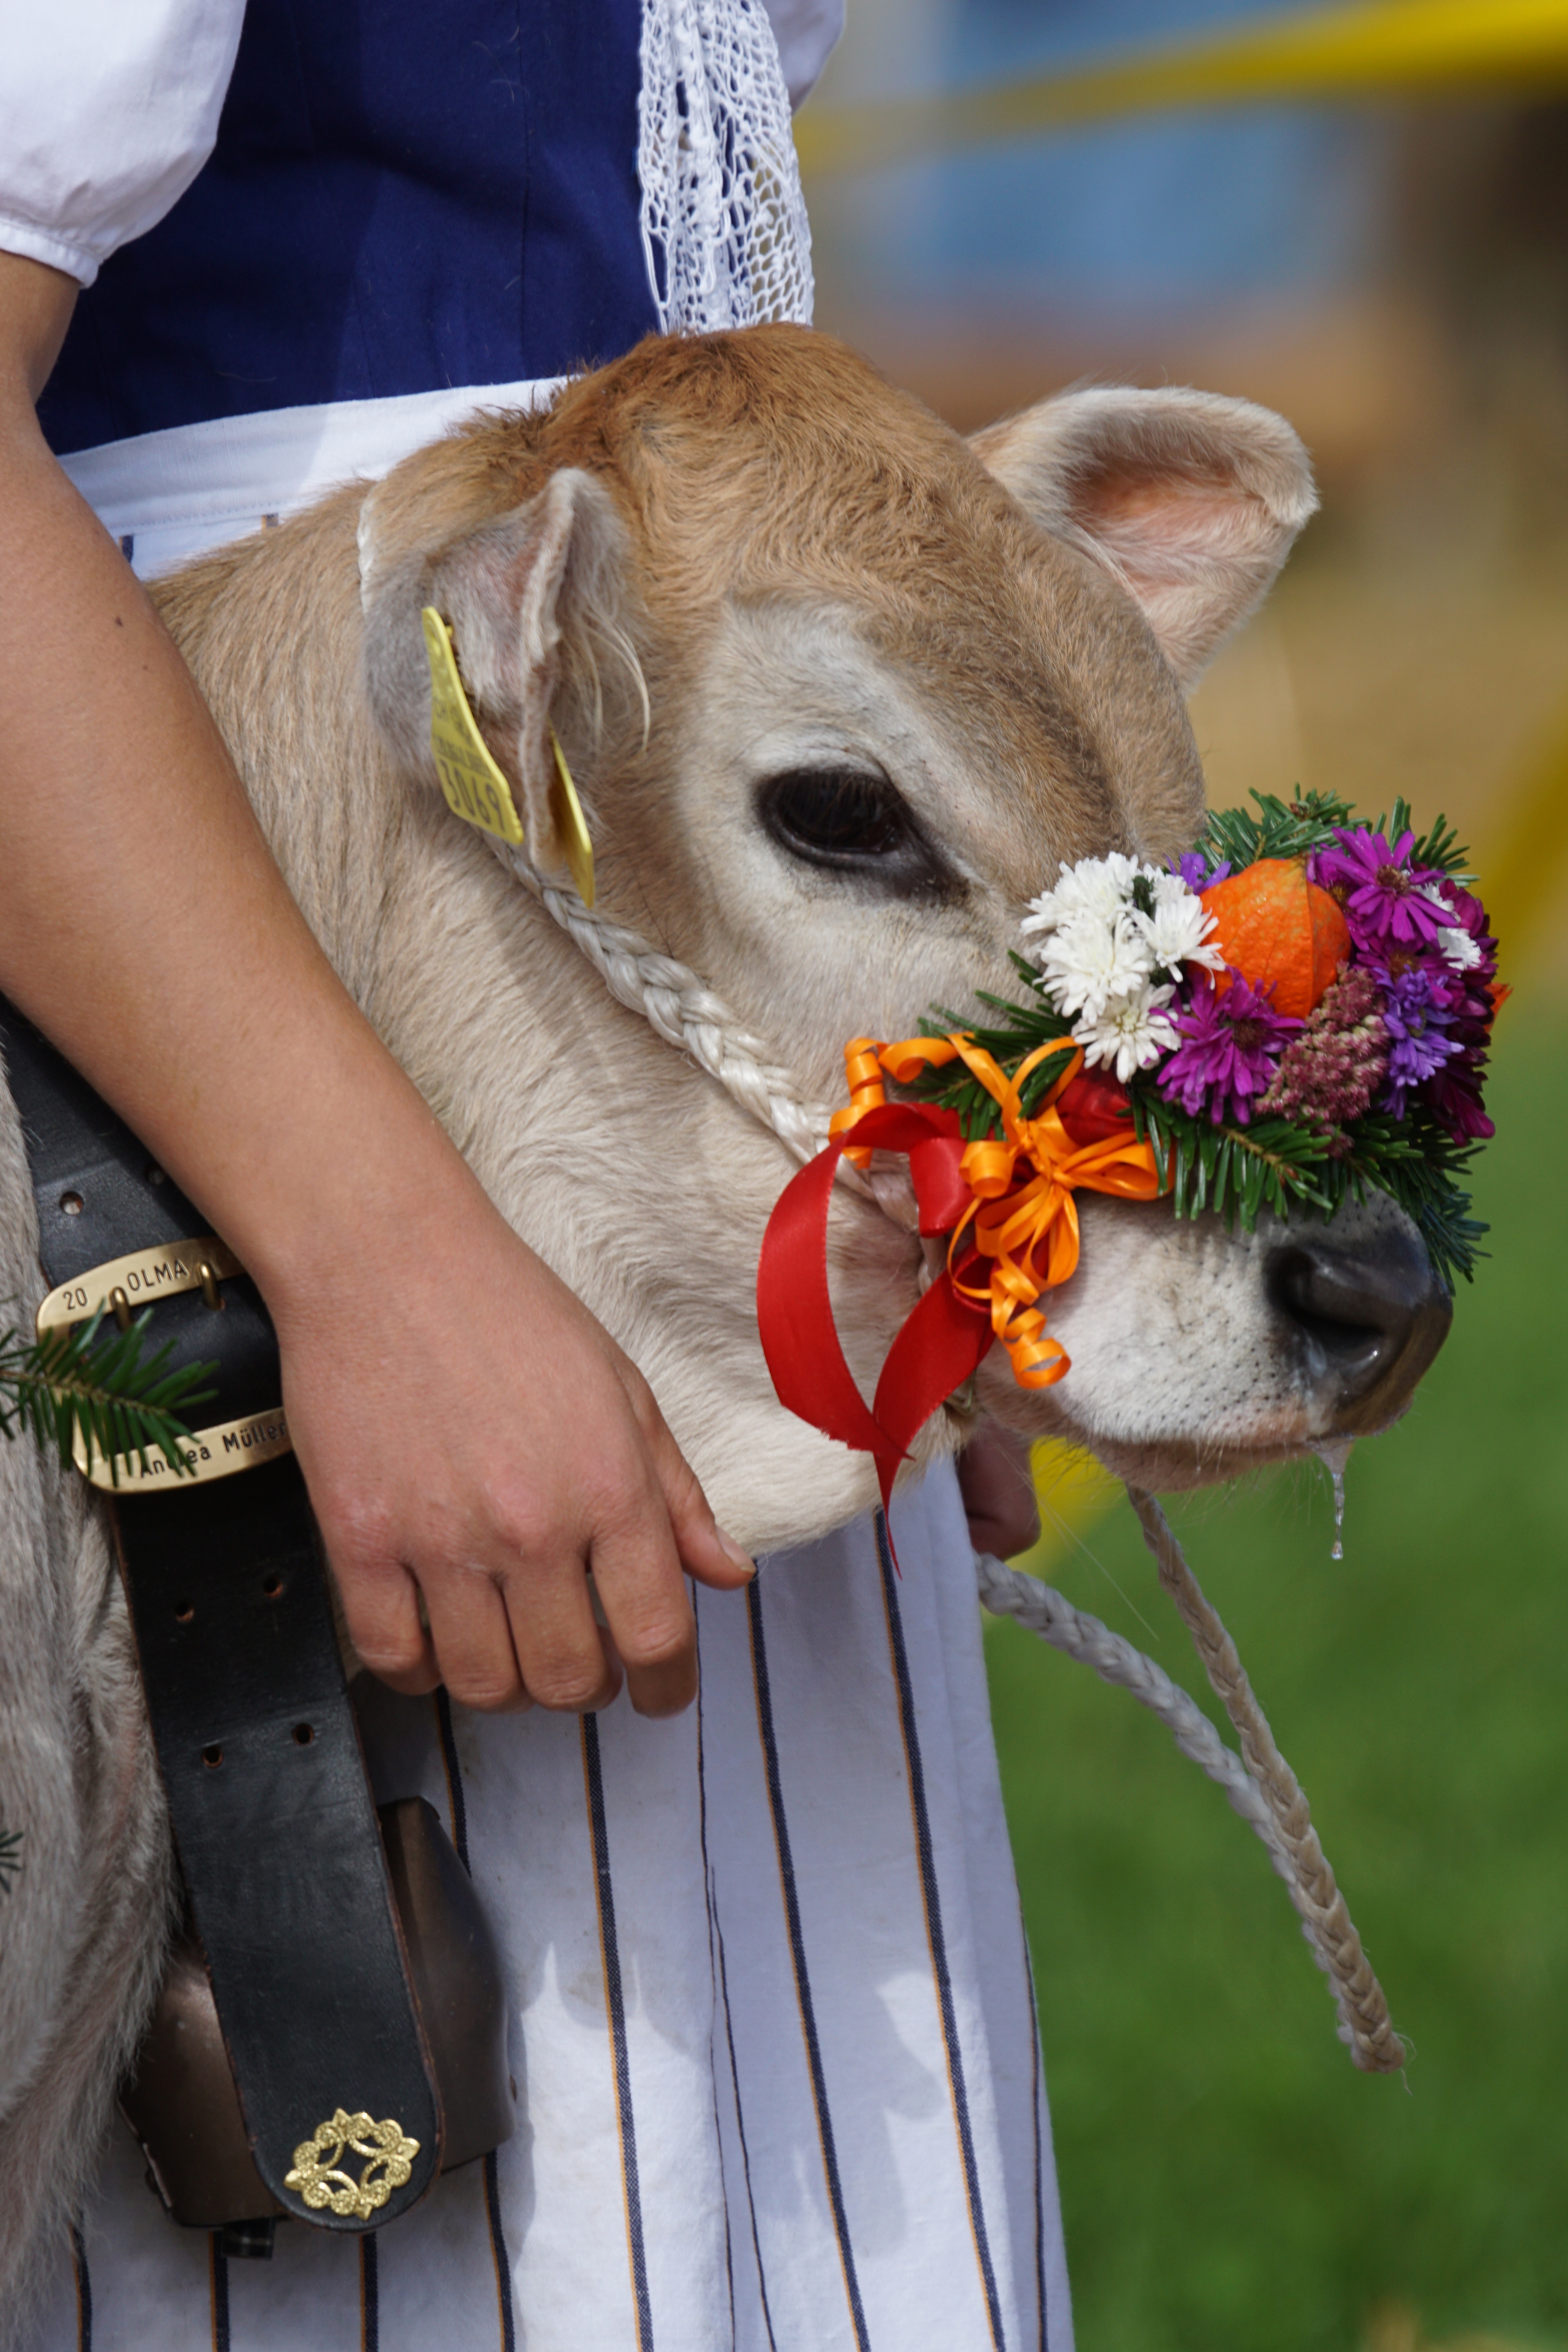
girl, flower, stone, deer, mammal, agriculture, calf, switzerland, appenzell, appenzellerland, tradition, costume, koala, marsupial, award, customs, floral wreath, cattle show, floral decorations, young peasant woman